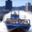
Label: ship